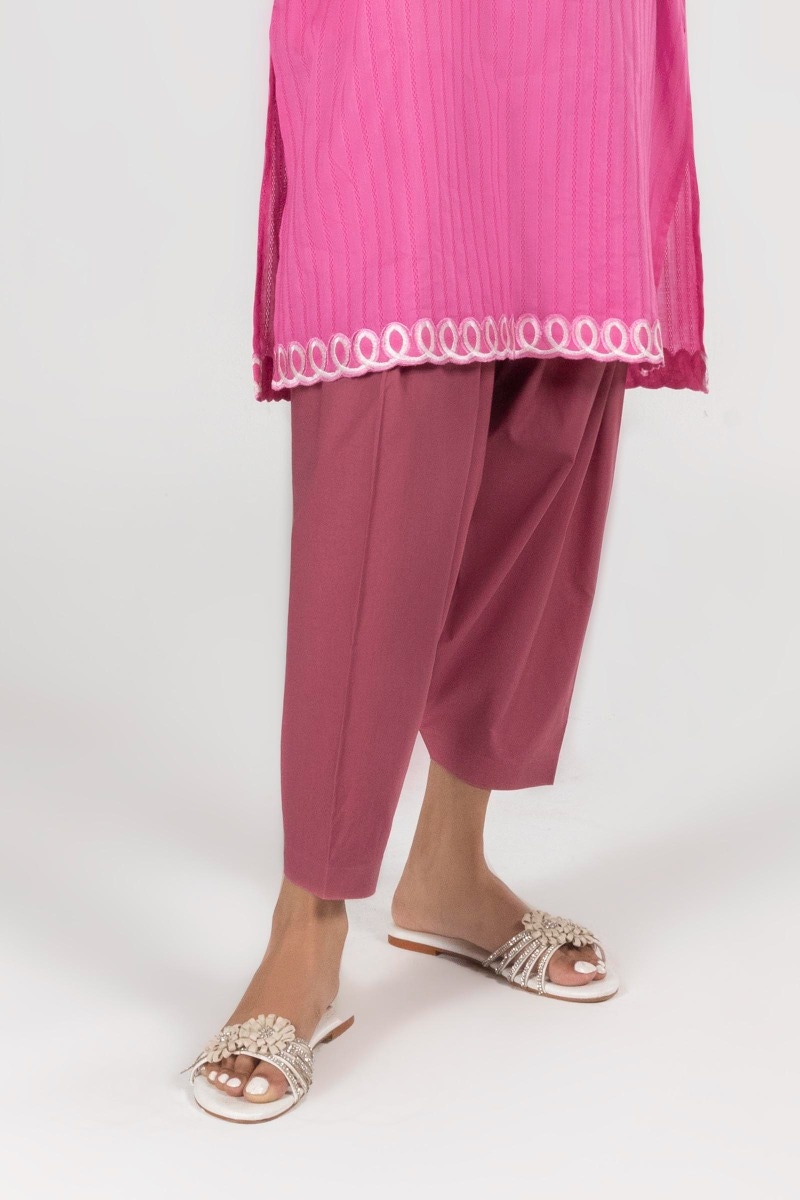
pink kamla cotton tunic pants